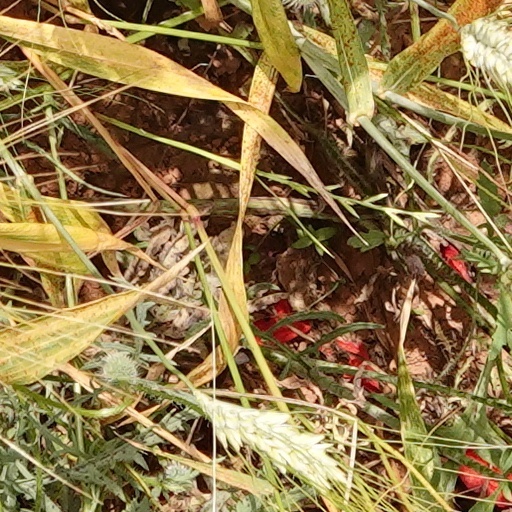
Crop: wheat